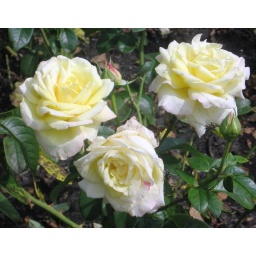
yellow flowers in vondelpark